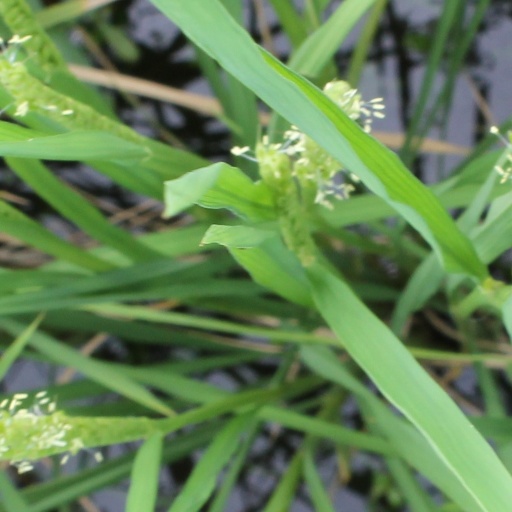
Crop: rice